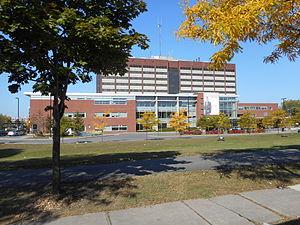
L'hôpital Pierre Boucher est situé au 1333, boulevard Jacques-Cartier Est, à Longueuil.
L'hôpital Pierre Boucher est un centre hospitalier québécois situé à Longueuil. Inauguré en 1982, il fait partie du Centre de santé et de services sociaux Pierre-Boucher.